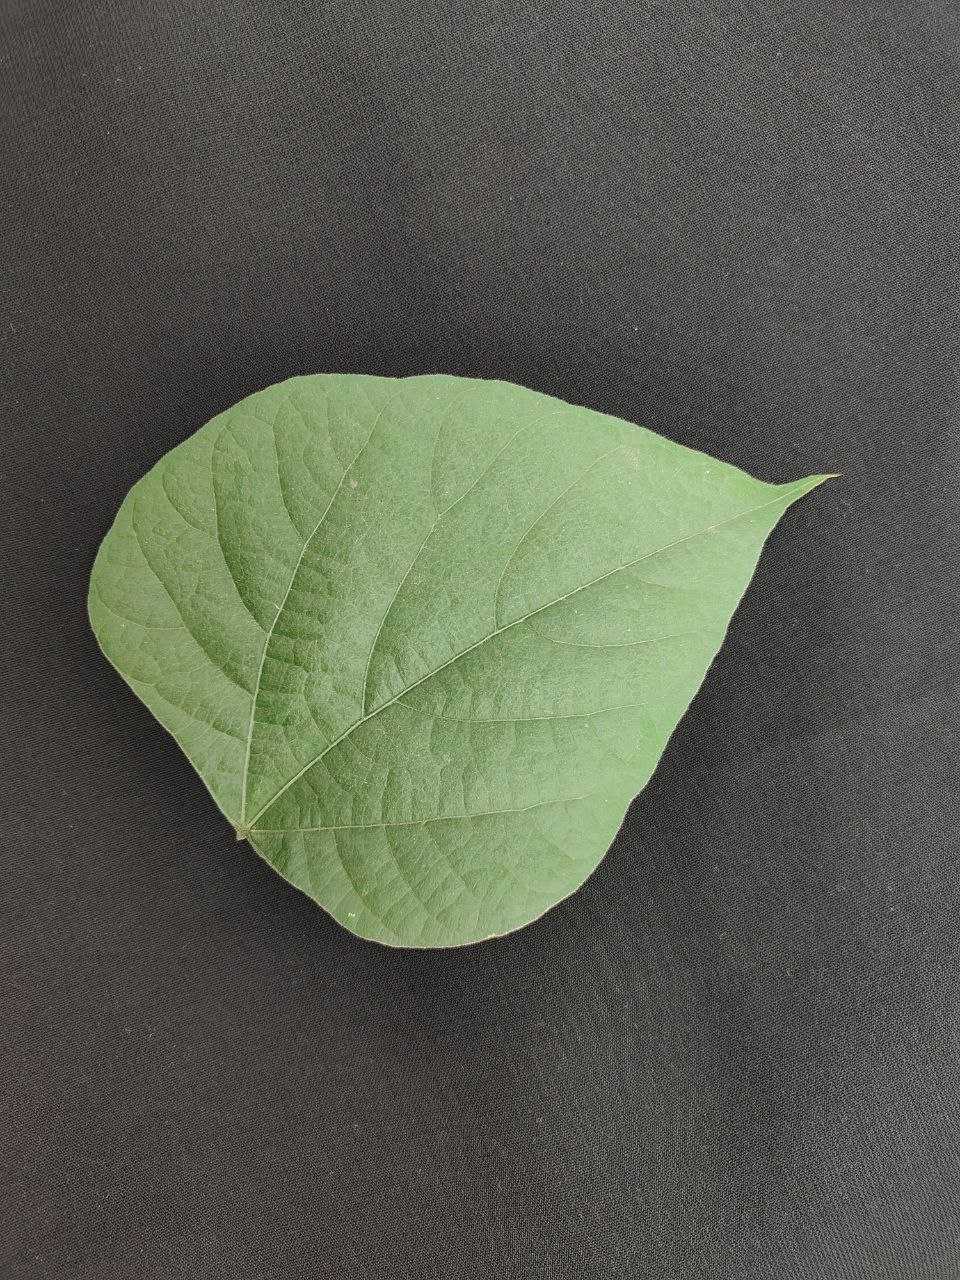
Crop: bean
Leaf condition: Fresh Leaf